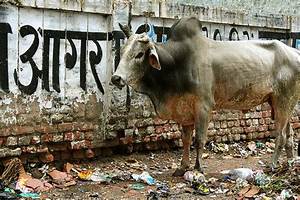
Label: cow